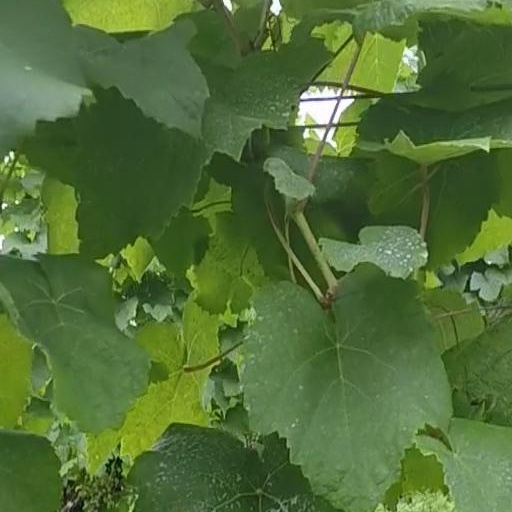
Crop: grape